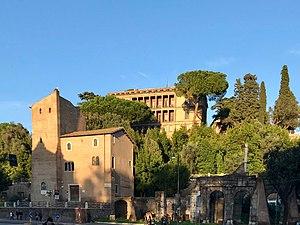
Le palais Caffarelli al Campidoglio se dresse sur le côté sud-ouest de la colline du Capitole et abrite aujourd'hui une aile des musées du Capitole et leur cafétéria panoramique.